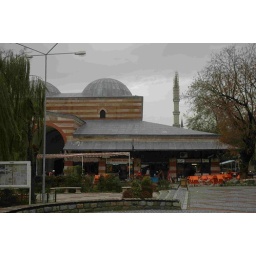
This shows the domes of the market building built by Sinan to provide an income for the Silemye mosque